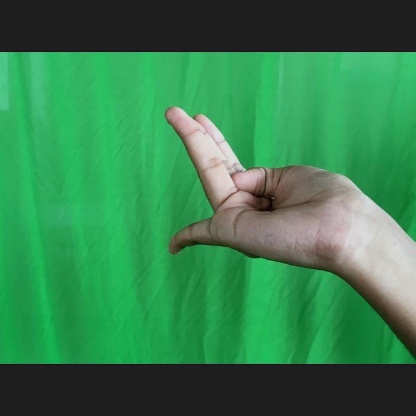
Mudra: Chaturam